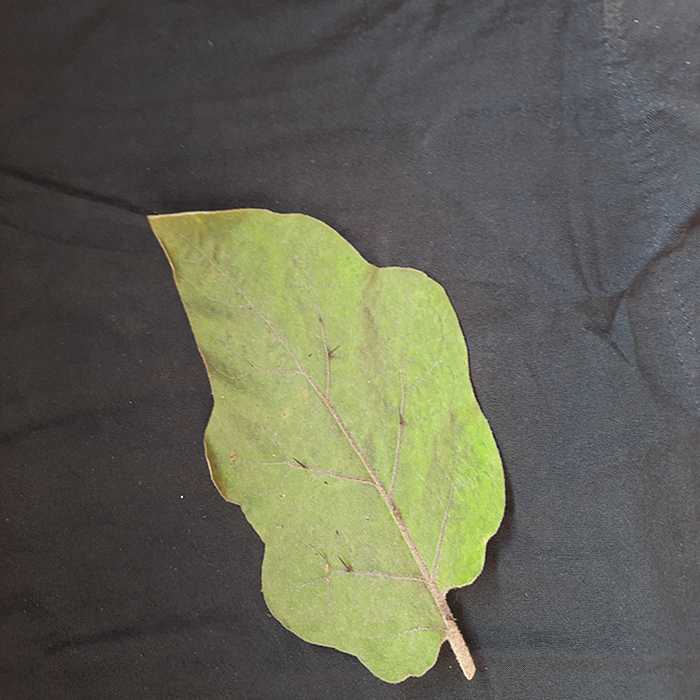
Plant: Eggplant
Label: Eggplant fresh leaf